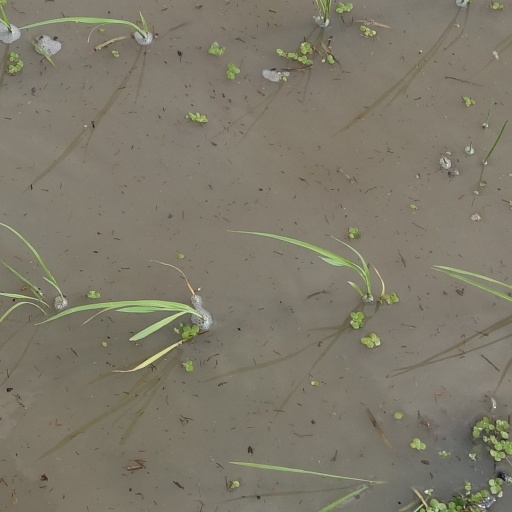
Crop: rice